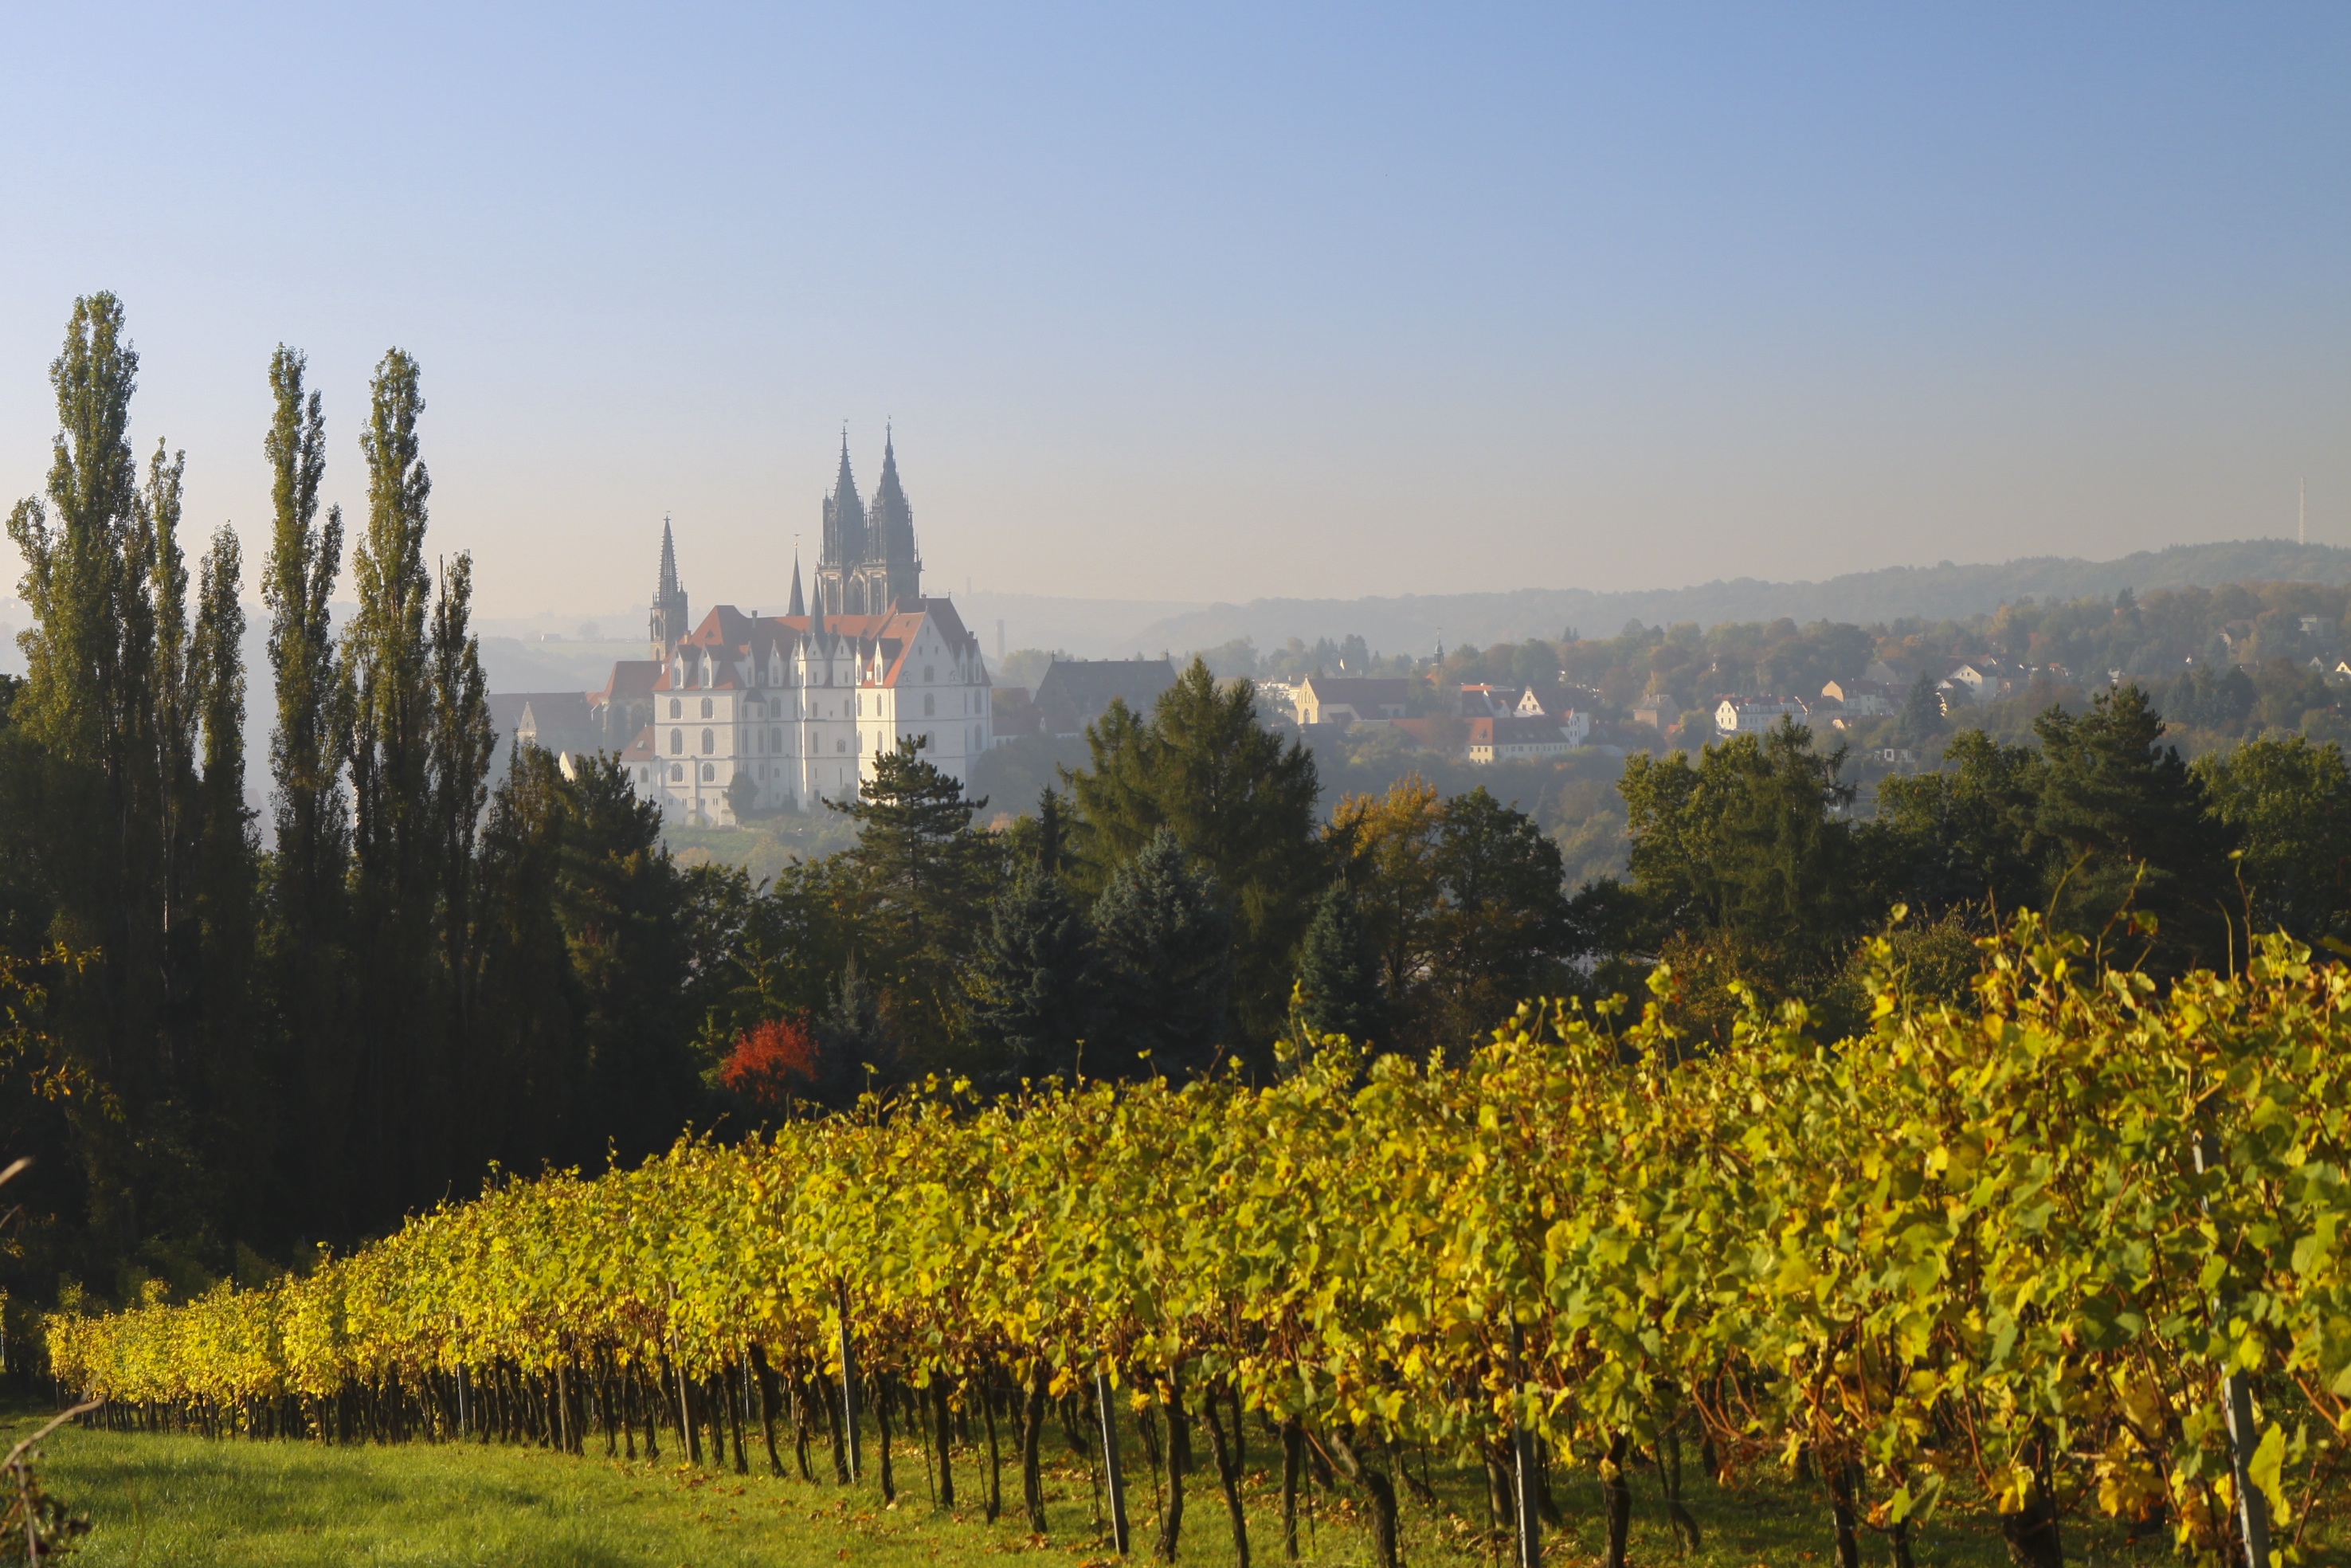
landscape, tree, vineyard, wine, field, morning, flower, city, autumn, castle, church, agriculture, tourism, season, trees, vines, towers, germany, dom, saxony, winegrowing, rural area, meissen, east germany, castle hill